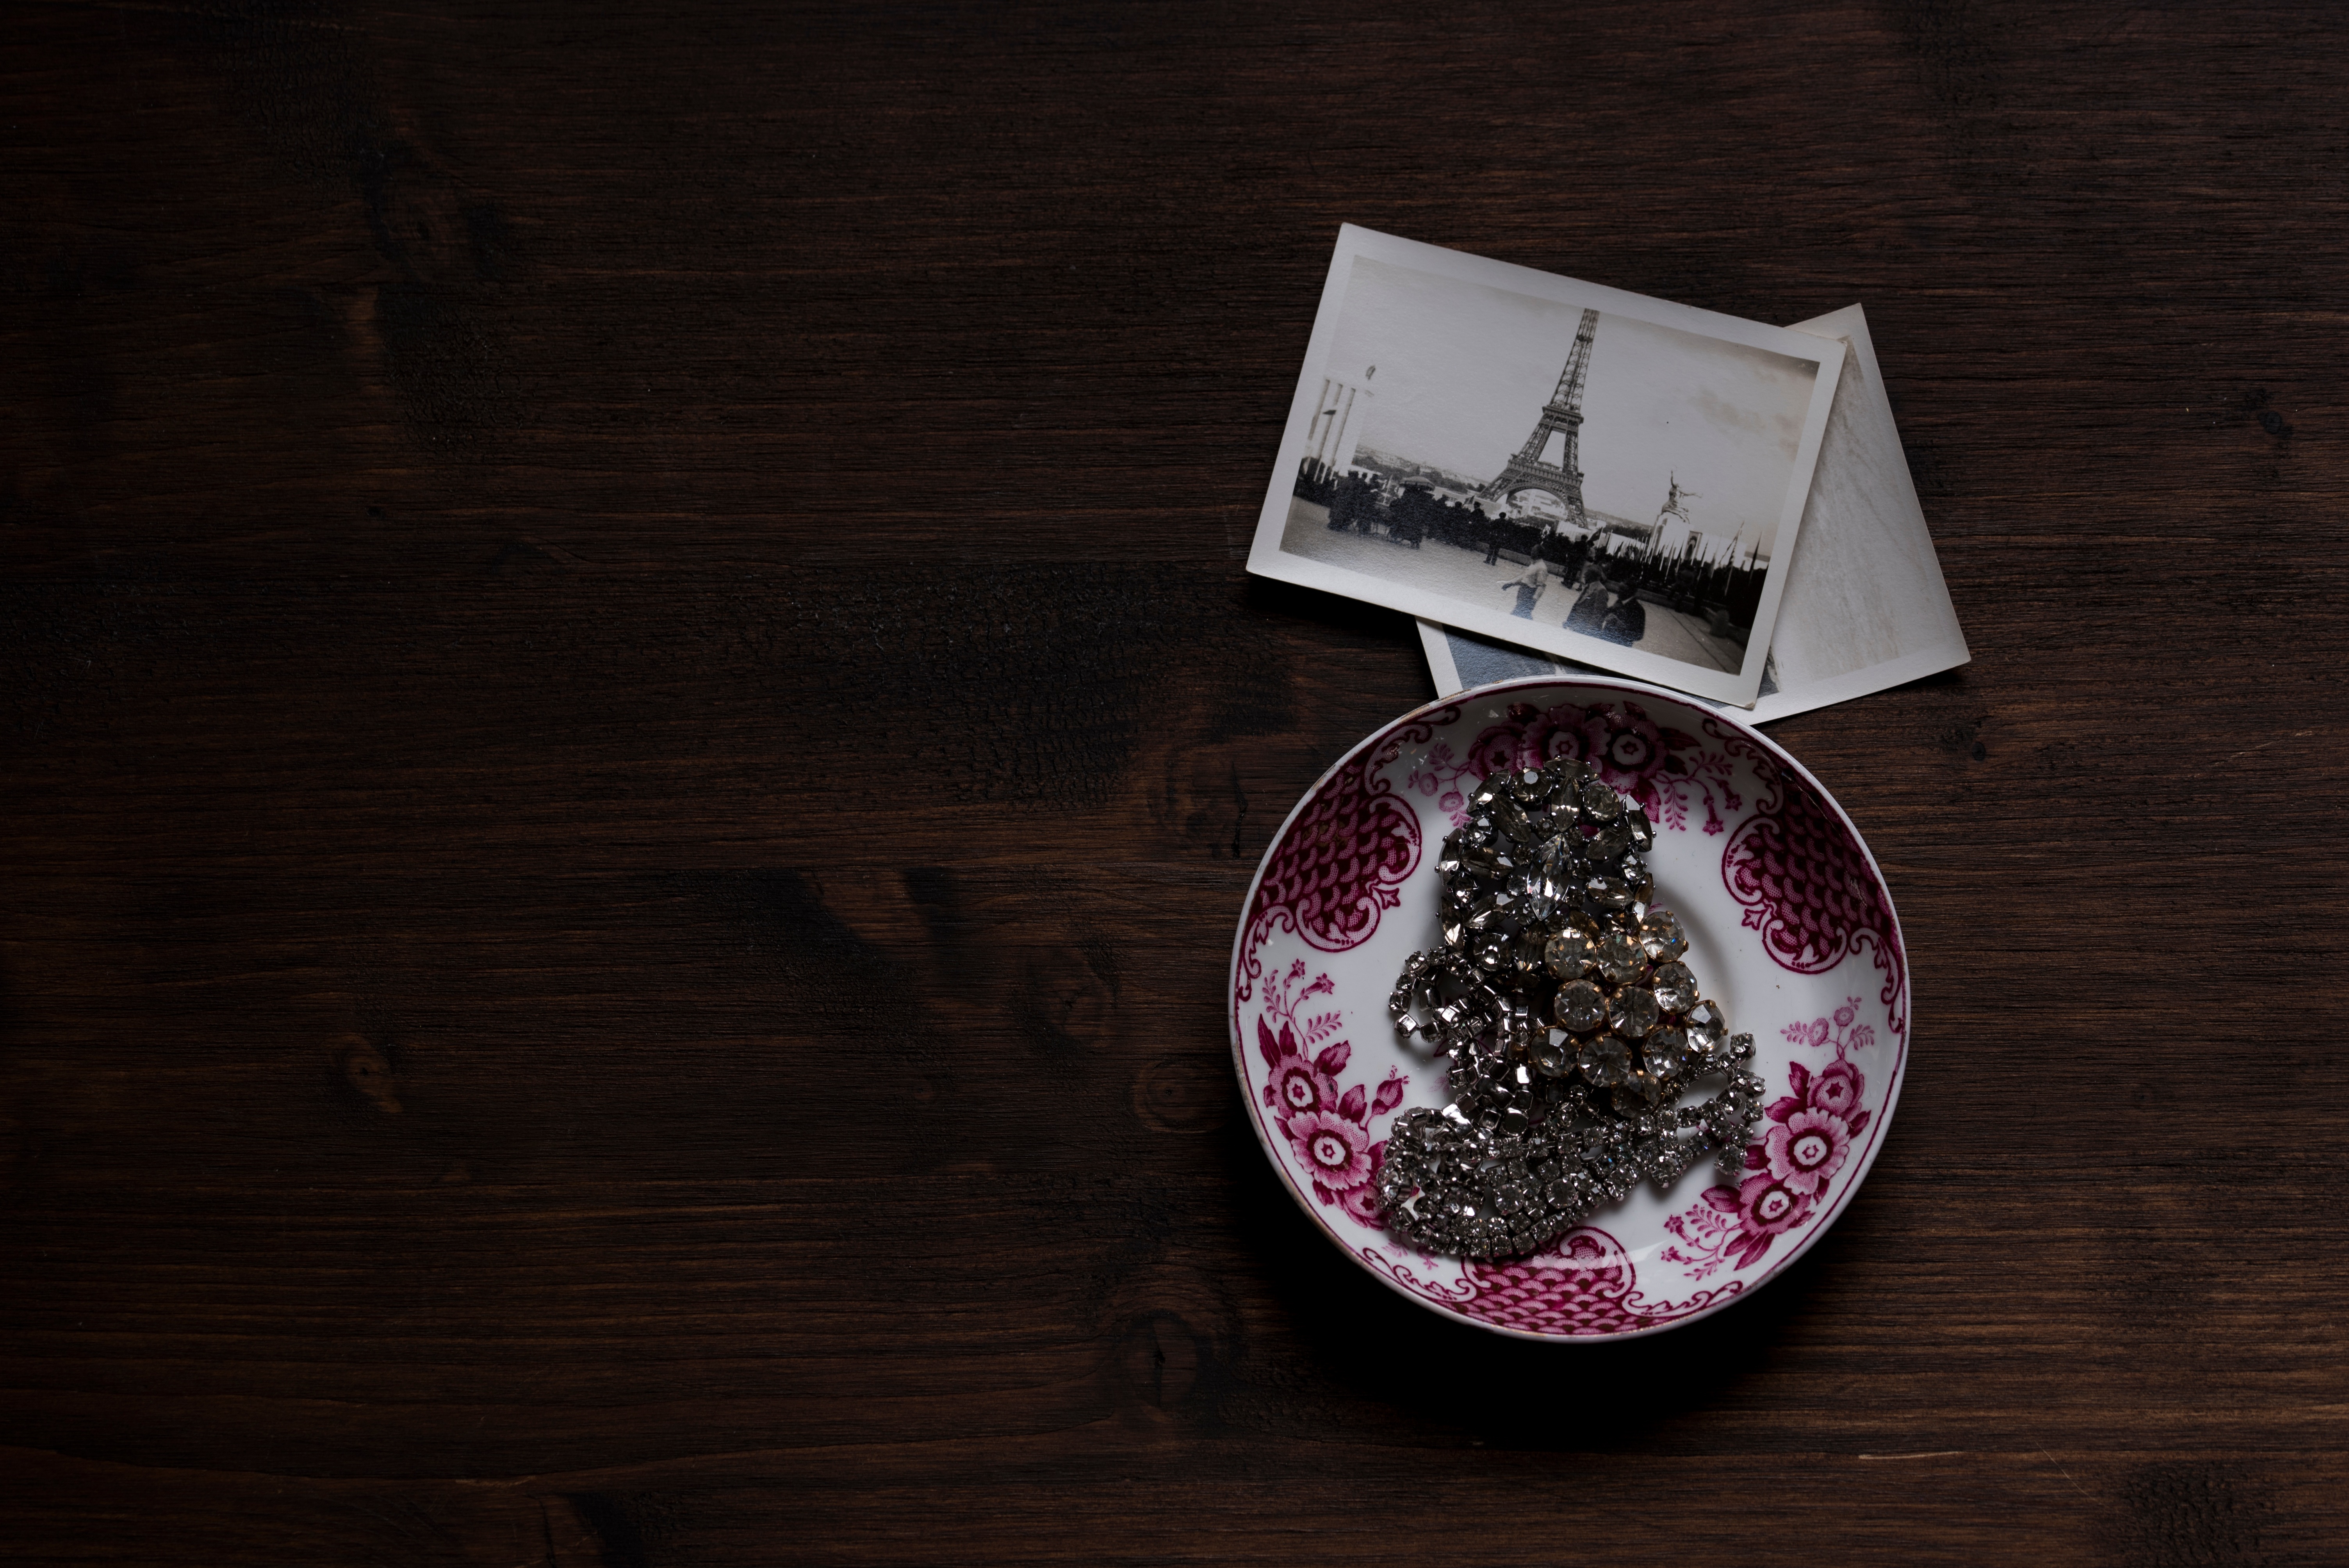
white, number, red, color, circle, organ, shape